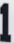
Number: 1